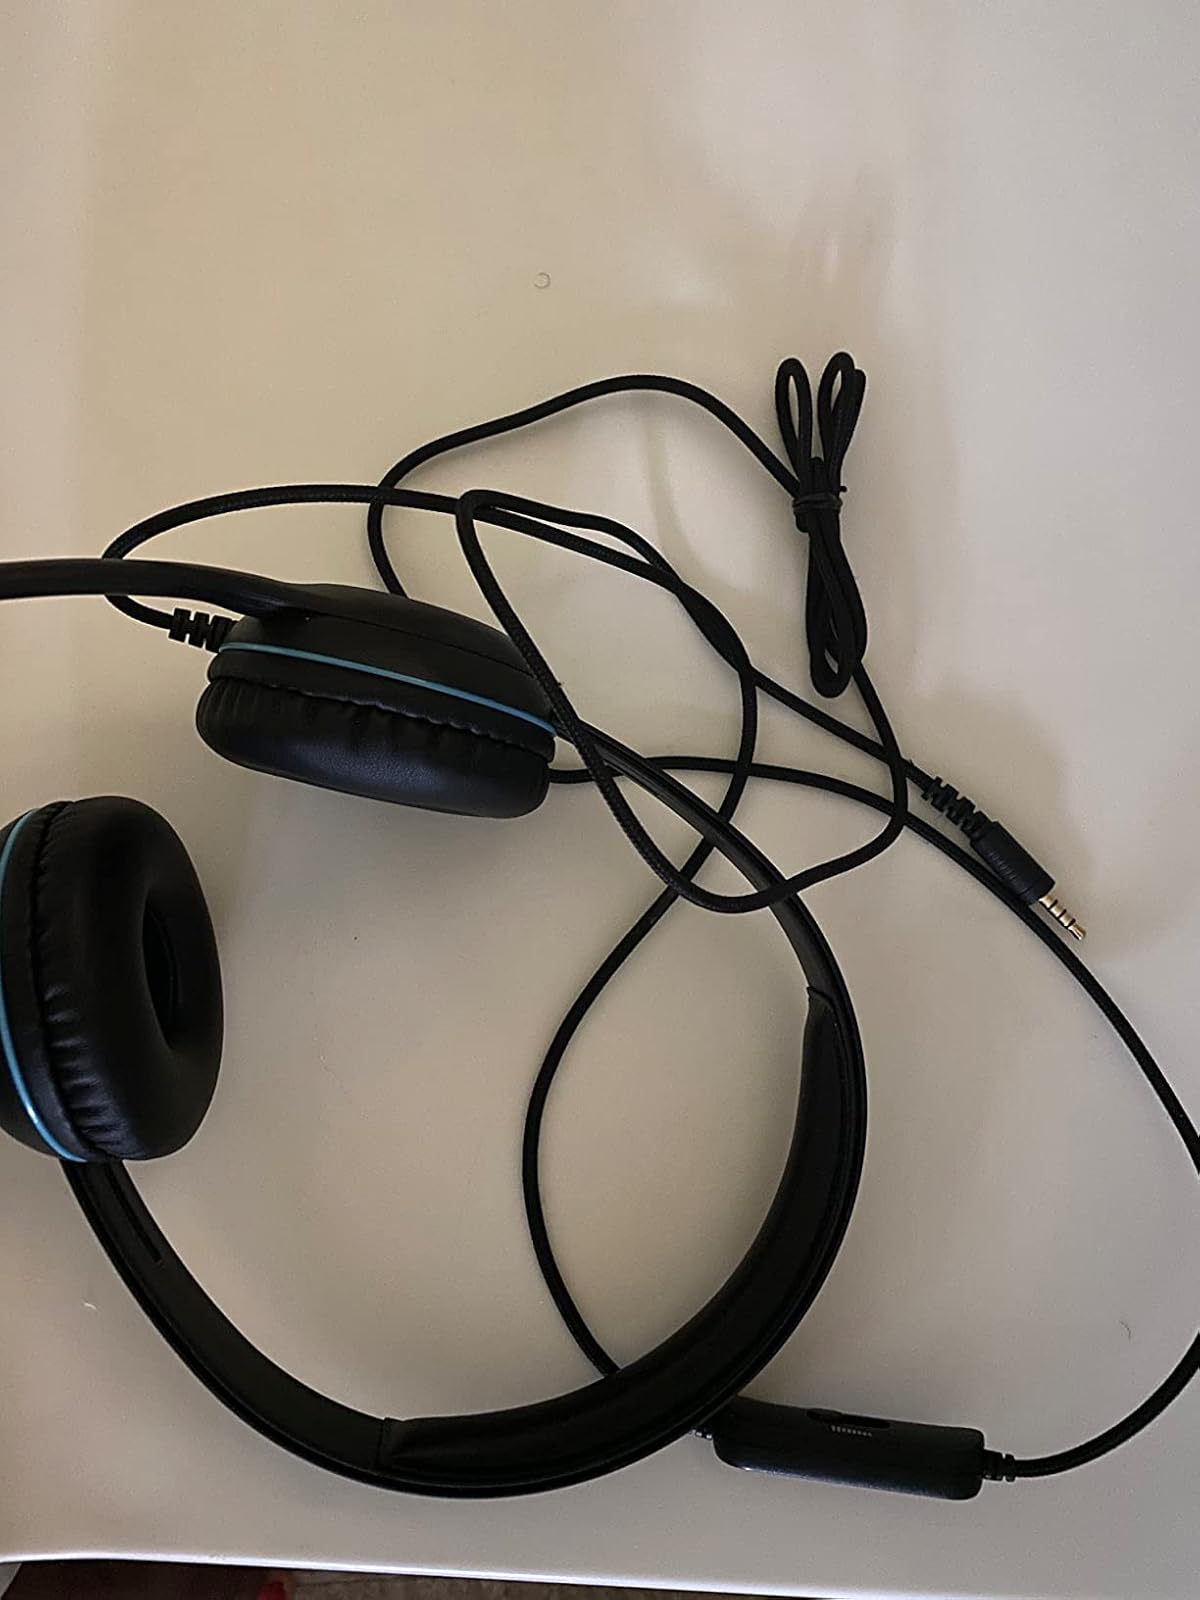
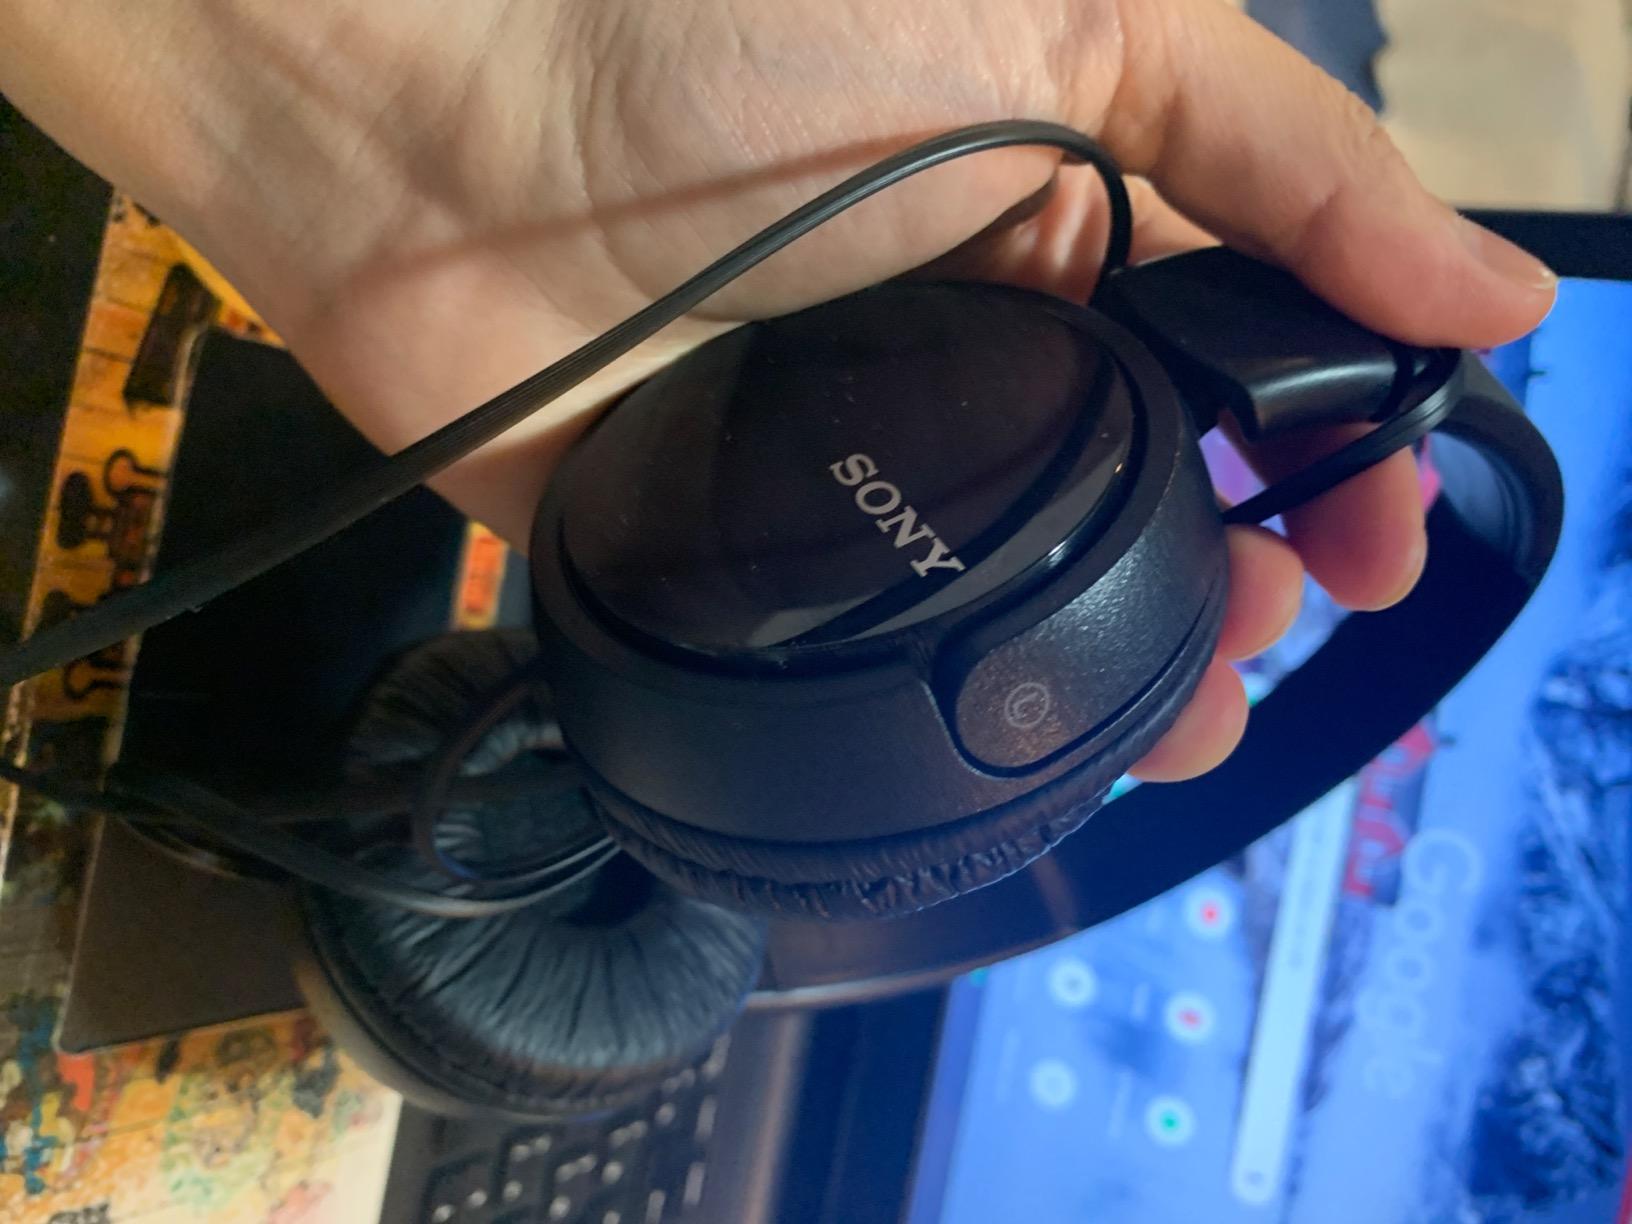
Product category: headphones
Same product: no